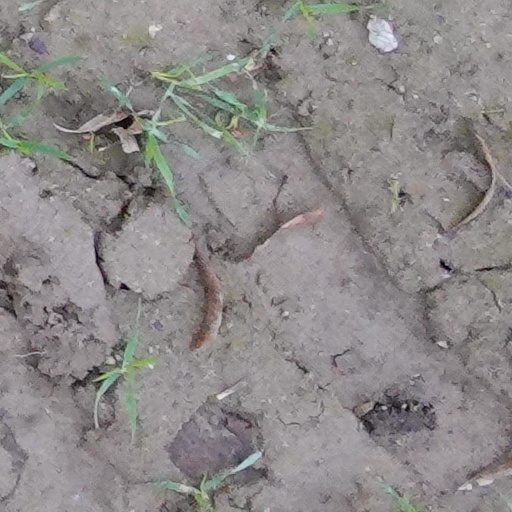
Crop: wheat